Brazil–Guyana relations

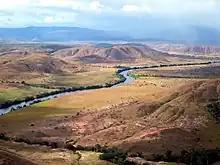
Aerial view of the Guyanese-Brazilian border along the Rio Maú/Ireng River

Creating an overland link to the Caribbean has been a long-standing point of interest between both countries, Brazil wanting an overland link to the Caribbean and Guyana having easy access to Brazilian markets. In 1982, an agreement was signed by President Forbes Burnham and his counterpart President João Figueiredo with the goal of linking Boa Vista and Georgetown. In 1989, Guyana's next president, Desmond Hoyte worked out financing with President José Sarney, using a Brazilian construction firm to build the highway. In 2003, another series of agreements were signed by President Bharrat Jagdeo also included a deep harbour project.